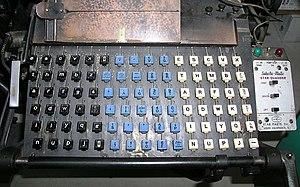
Clavier de linotype. Les clés sont arrangées par ordre de fréquence d’apparition des lettres en anglais. On notera que les majuscules et minuscules ont des groupes de clés différentes. Русский: Линотипная клавиатура. Клавиши упорядочены по порядку частоты использования в английском языке. Обратите внимание, что буквы верхнего и нижнего регистров имеют отдельные клавиши.
La Linotype est une machine de composition au plomb qui utilise un clavier alphanumérique à 90 caractères, permettant de produire la forme imprimante d'une ligne de texte d'un seul tenant, d’où l’étymologie, de l’anglo-américain « line o' type ». Cette combinaison de machine à écrire et de micro-fonderie, imaginée aux États-Unis en 1885, permettait une composition accélérée et plus régulière des blocs d’imprimerie qu’avec la typographie traditionnelle, qui consistait à insérer un à un des caractères mobiles dans un composteur ; une fois la ligne pleine, on la déposait sur une galée. La Linotype révolutionna l’édition en permettant à de petits ateliers de saisir des textes importants dans des délais raccourcis, et rendit possible l'énorme développement, autour de 1900, de la presse quotidienne en lui offrant une réactivité impossible auparavant. La Linotype, commercialisée par la société créée à cet effet, la Mergenthaler Linotype Company, régna sans partage dans l’imprimerie jusque dans les années 1960, époque à laquelle elle fut remplacée par la photocomposition, tandis que le tirage offset supplantait l'impression typographique.
ETAOIN SHRDLU ou etaoin shrdlu est la suite, par ordre décroissant, des 12 lettres de l'alphabet latin dont la fréquence d'utilisation est approximativement la plus élevée dans la langue anglaise : E, T, A, O, I, N, S, H, R, D, L, U.